Quedagh Merchant

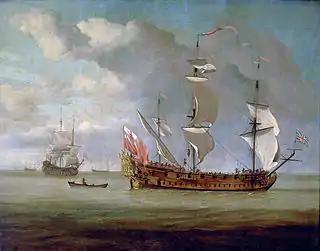
The "Charles Galley", a contemporary vessel of a comparable design to "Adventure Galley"

Kidd's mission to capture any enemy and pirate ships was commissioned by several English Lords. Kidd was to seize all loot and return to England to split the treasure among himself, his crew, and the Lord investors. The "Quedagh Merchant" was Indian owned, flying Armenian colours, captained by an Englishman, and had a mostly Indian crew, so seemed to not fit Kidd's commission; but the fact that it had been promised safe passage by the French, an English enemy, technically made this seizure a legal capture.